Eger

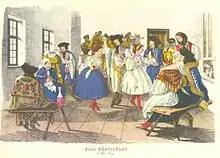
Traditional clothing of the citizens of Eger, 1846

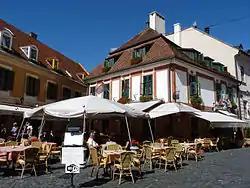
A restaurant in Eger

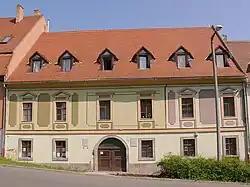
The birthplace of Sándor Bródy in Eger

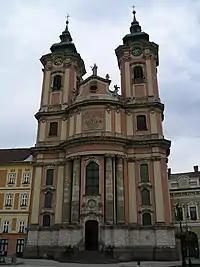
The minorite church of Eger

After the expelling of the Turks, the town was considered by the imperial regiment as a demesne of the Crown. Leopold I re-established Eger as a free royal borough in 1688, which meant that it was relieved from the ecclesiastic manorial burdens. This state lasted until 1695, when , the returning bishop, had the former legal status of a bishopric town restored by the monarch.